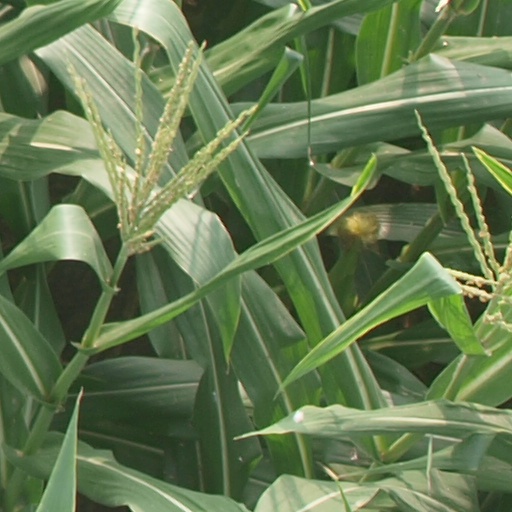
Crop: maize; corn